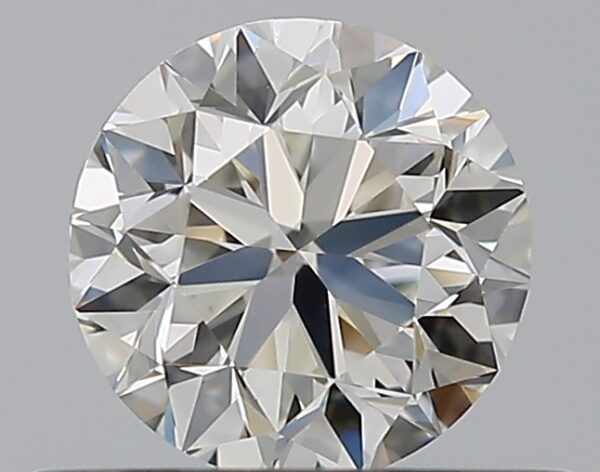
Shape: round
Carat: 0.5
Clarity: VS1
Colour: I
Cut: VG
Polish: EX
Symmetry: VG
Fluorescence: N
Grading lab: GIA
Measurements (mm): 4.91 x 4.97 x 3.21